Hawker Hunter

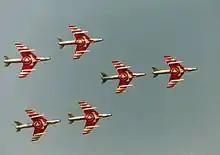
Hunters of the "Patrouille Suisse" in formation flight, c. 1991

In the early 1950s, the Swedish Air Force saw the need for an interceptor that could reach enemy bombers at higher altitudes than those attainable by the Saab J 29 Tunnan, which formed the backbone of the fighter force. With the delivery of the supersonic Saab J 35 Draken still a few years away, a contract for 120 Hawker Hunter Mk 50s (equivalent to the Mk 4) was therefore signed on 29 June 1954 and the first aircraft was delivered on 26 August 1955. The model was designated J 34 and was assigned to the F 8 and F 18 wings that were tasked with defending Stockholm. The J 34 was armed with four 30 mm (1.18 in) cannon and two Sidewinders. The Swedish Air Force's aerobatic team Acro Hunters used five J 34s during the late 1950s. During the 1960s the J 34s were reassigned to air wings F 9 in Gothenburg and F 10 in Ängelholm, as F 8 was repurposed and F 18 rearmed with the J 35 Draken. The last of the J 34s was retired from service in 1969.